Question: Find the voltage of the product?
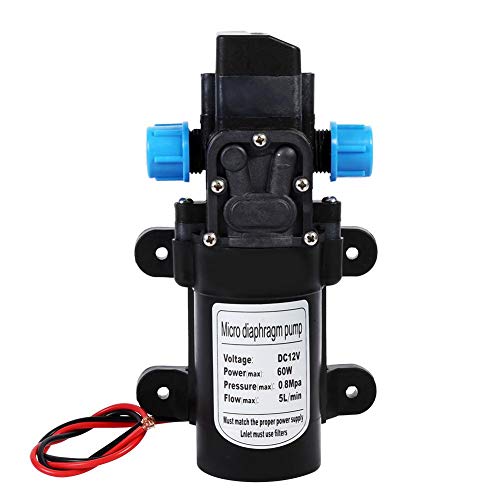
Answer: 12.0 volt